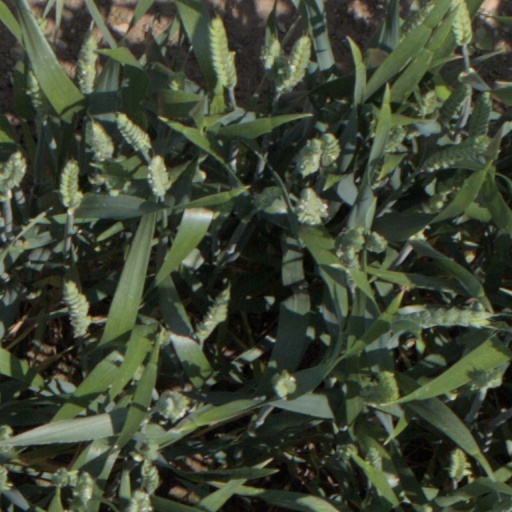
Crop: wheat